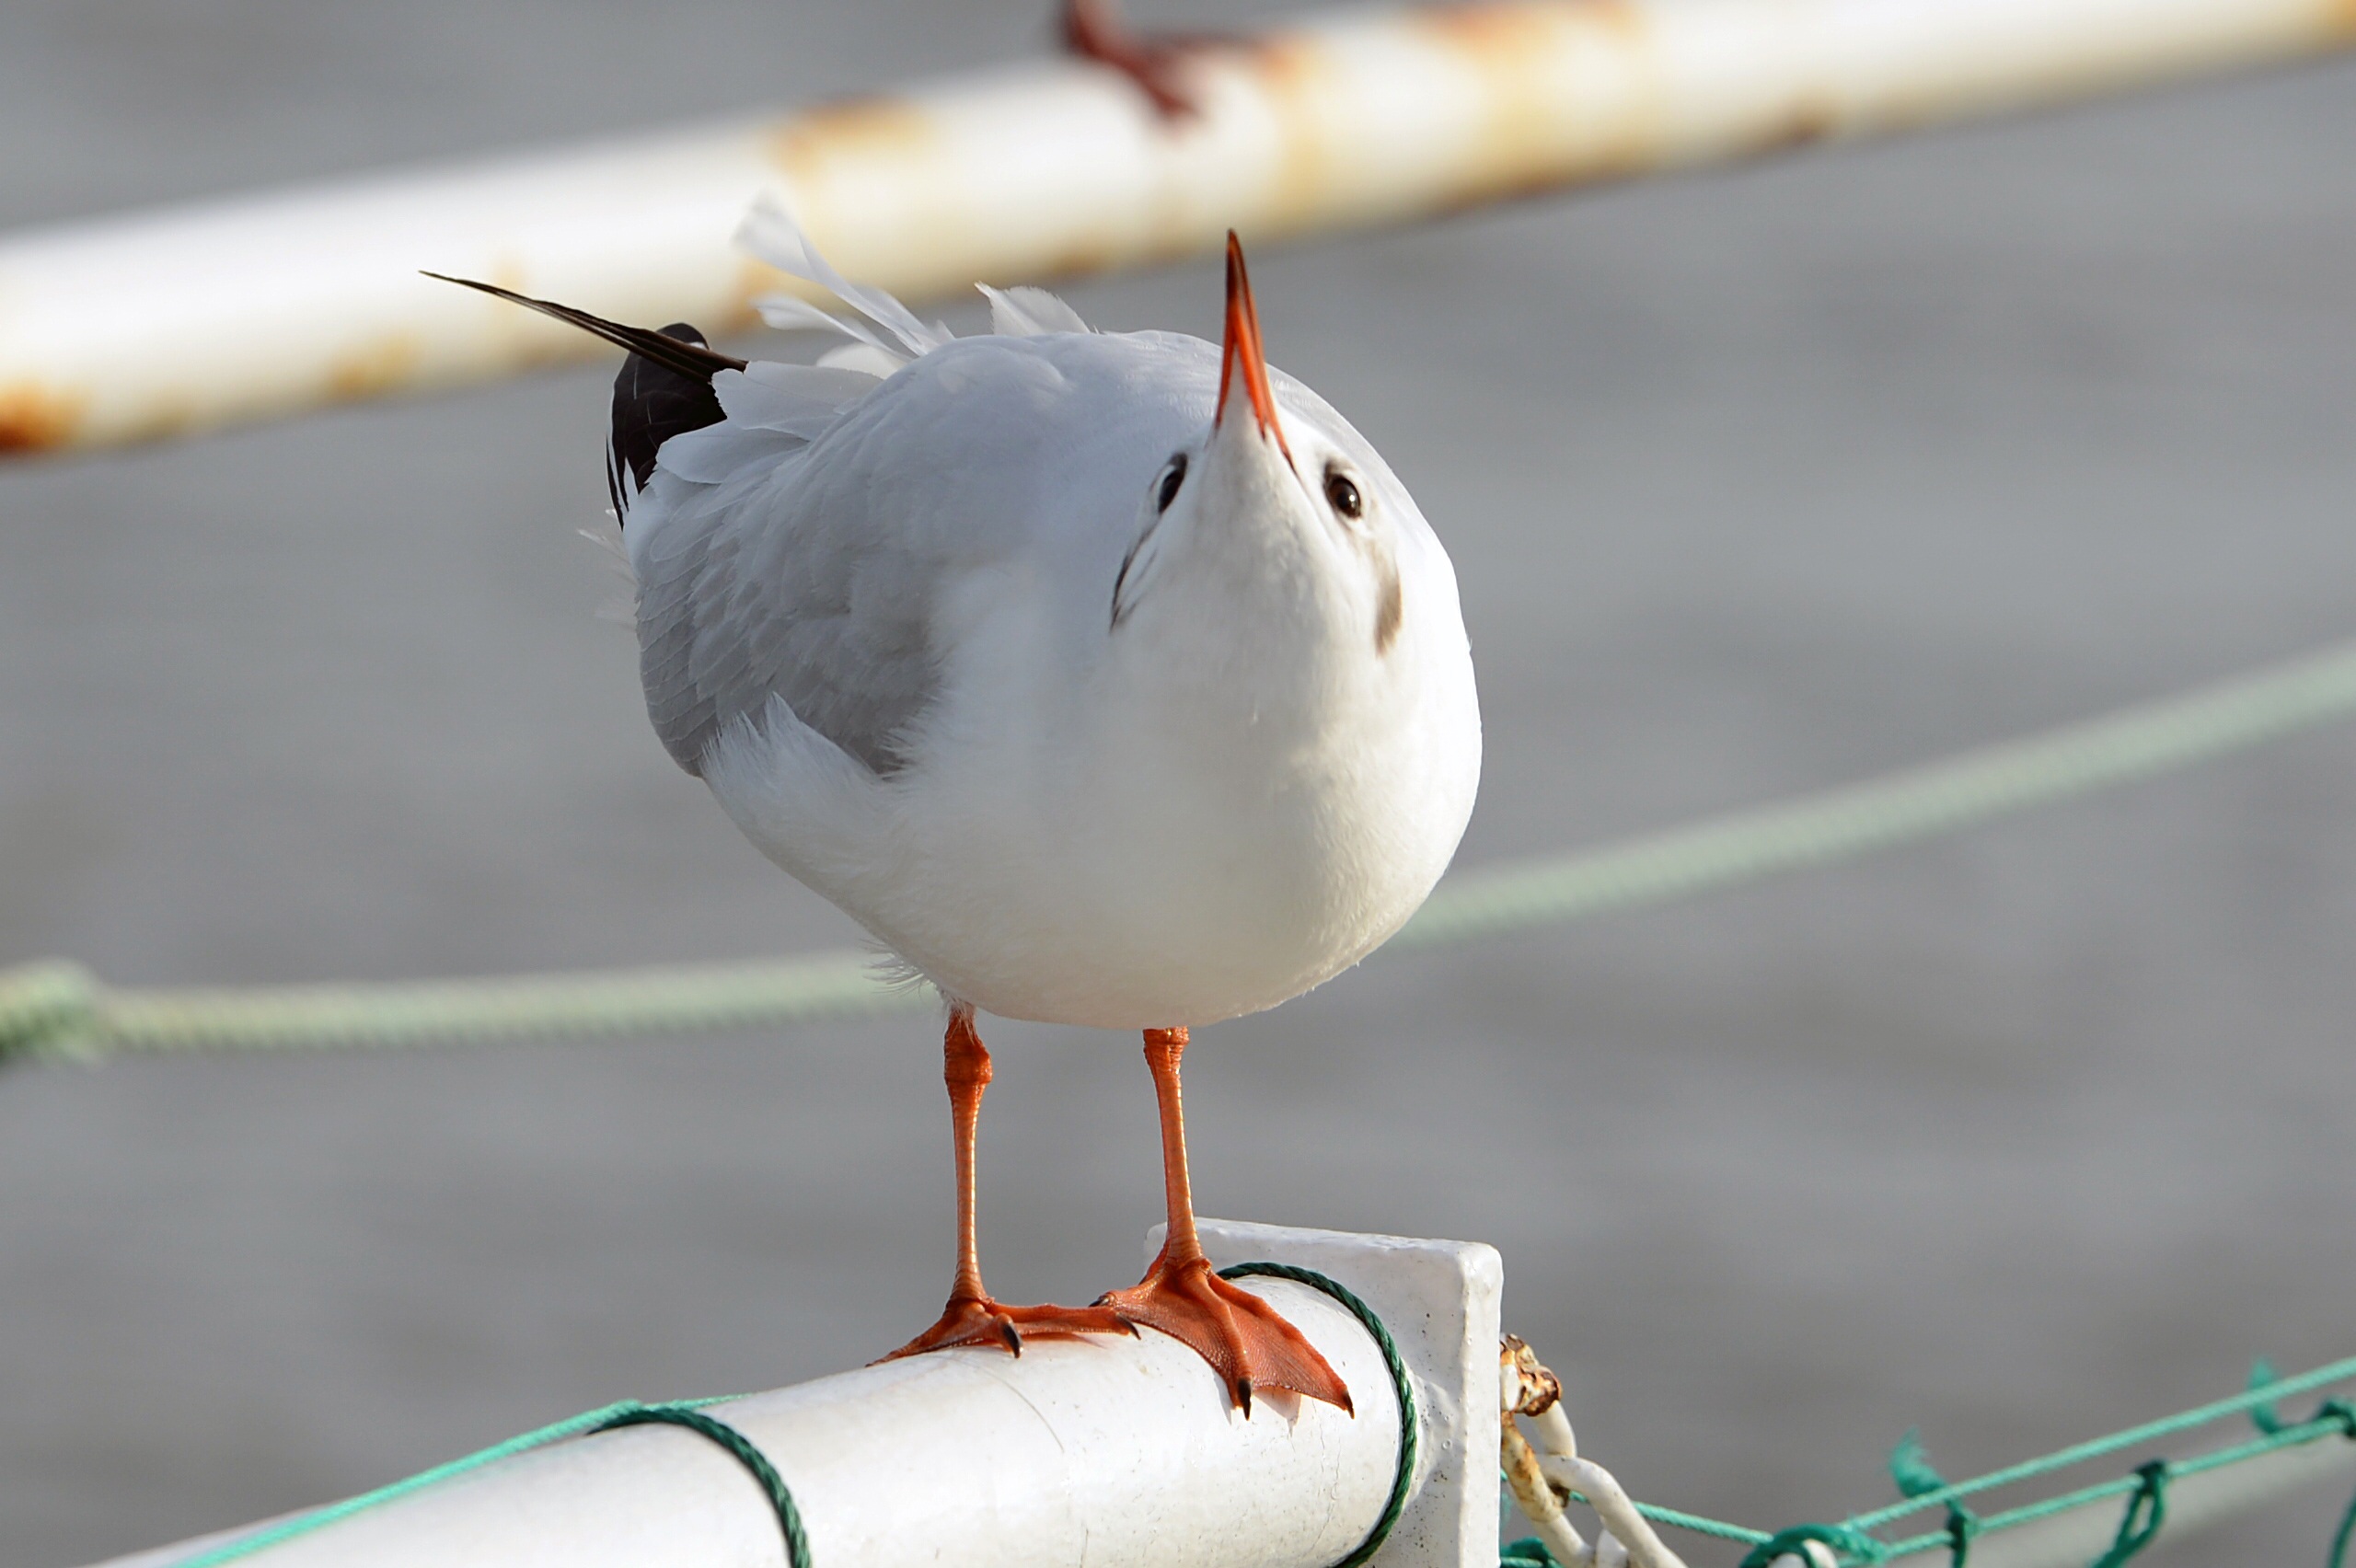
bird, wing, seabird, gull, beak, fauna, birds, gulls, vertebrate, water bird, black headed gull, charadriiformes, larus ridibundus